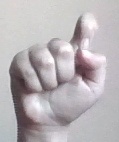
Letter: fa